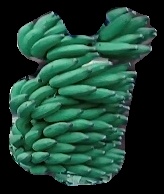
Variety: elakki-bale
Grade: grade1